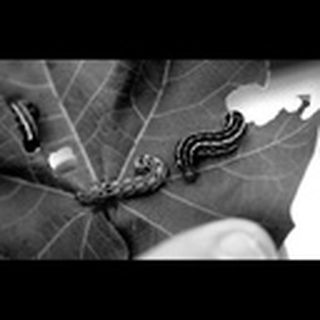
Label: cotton_army_worm